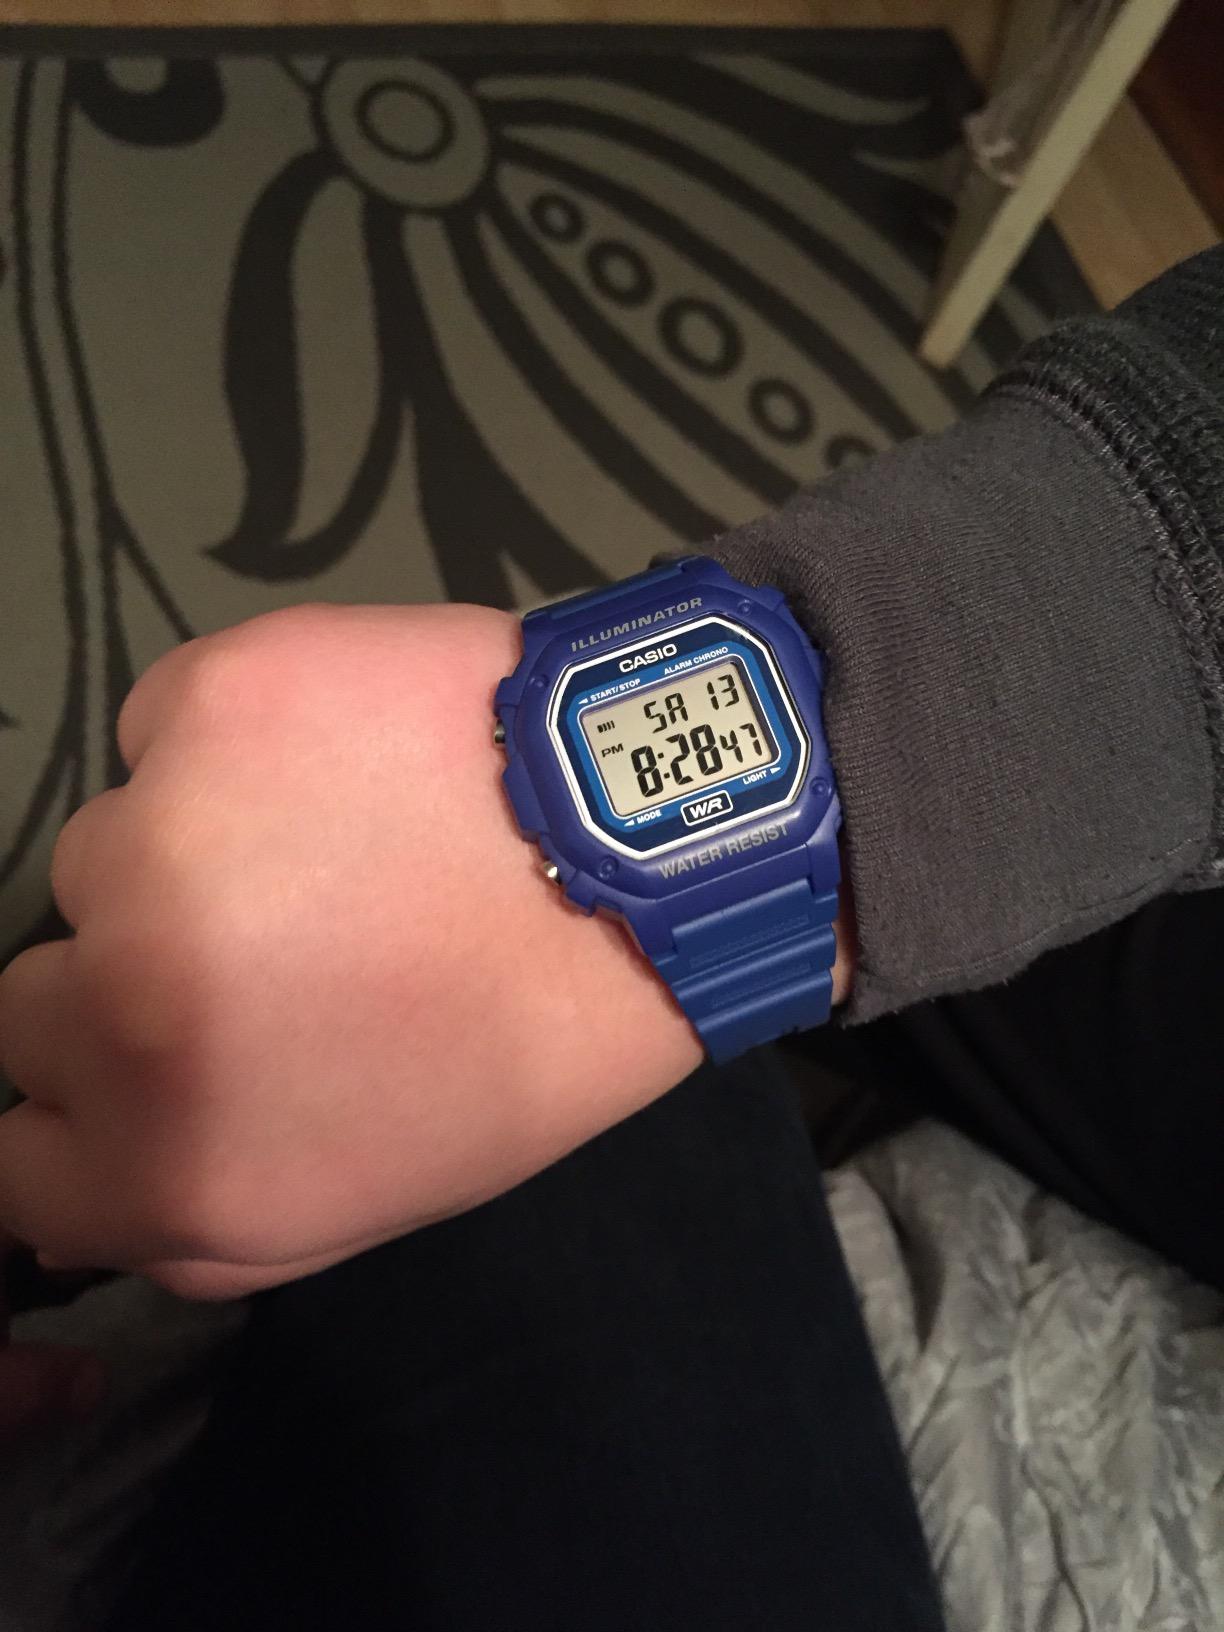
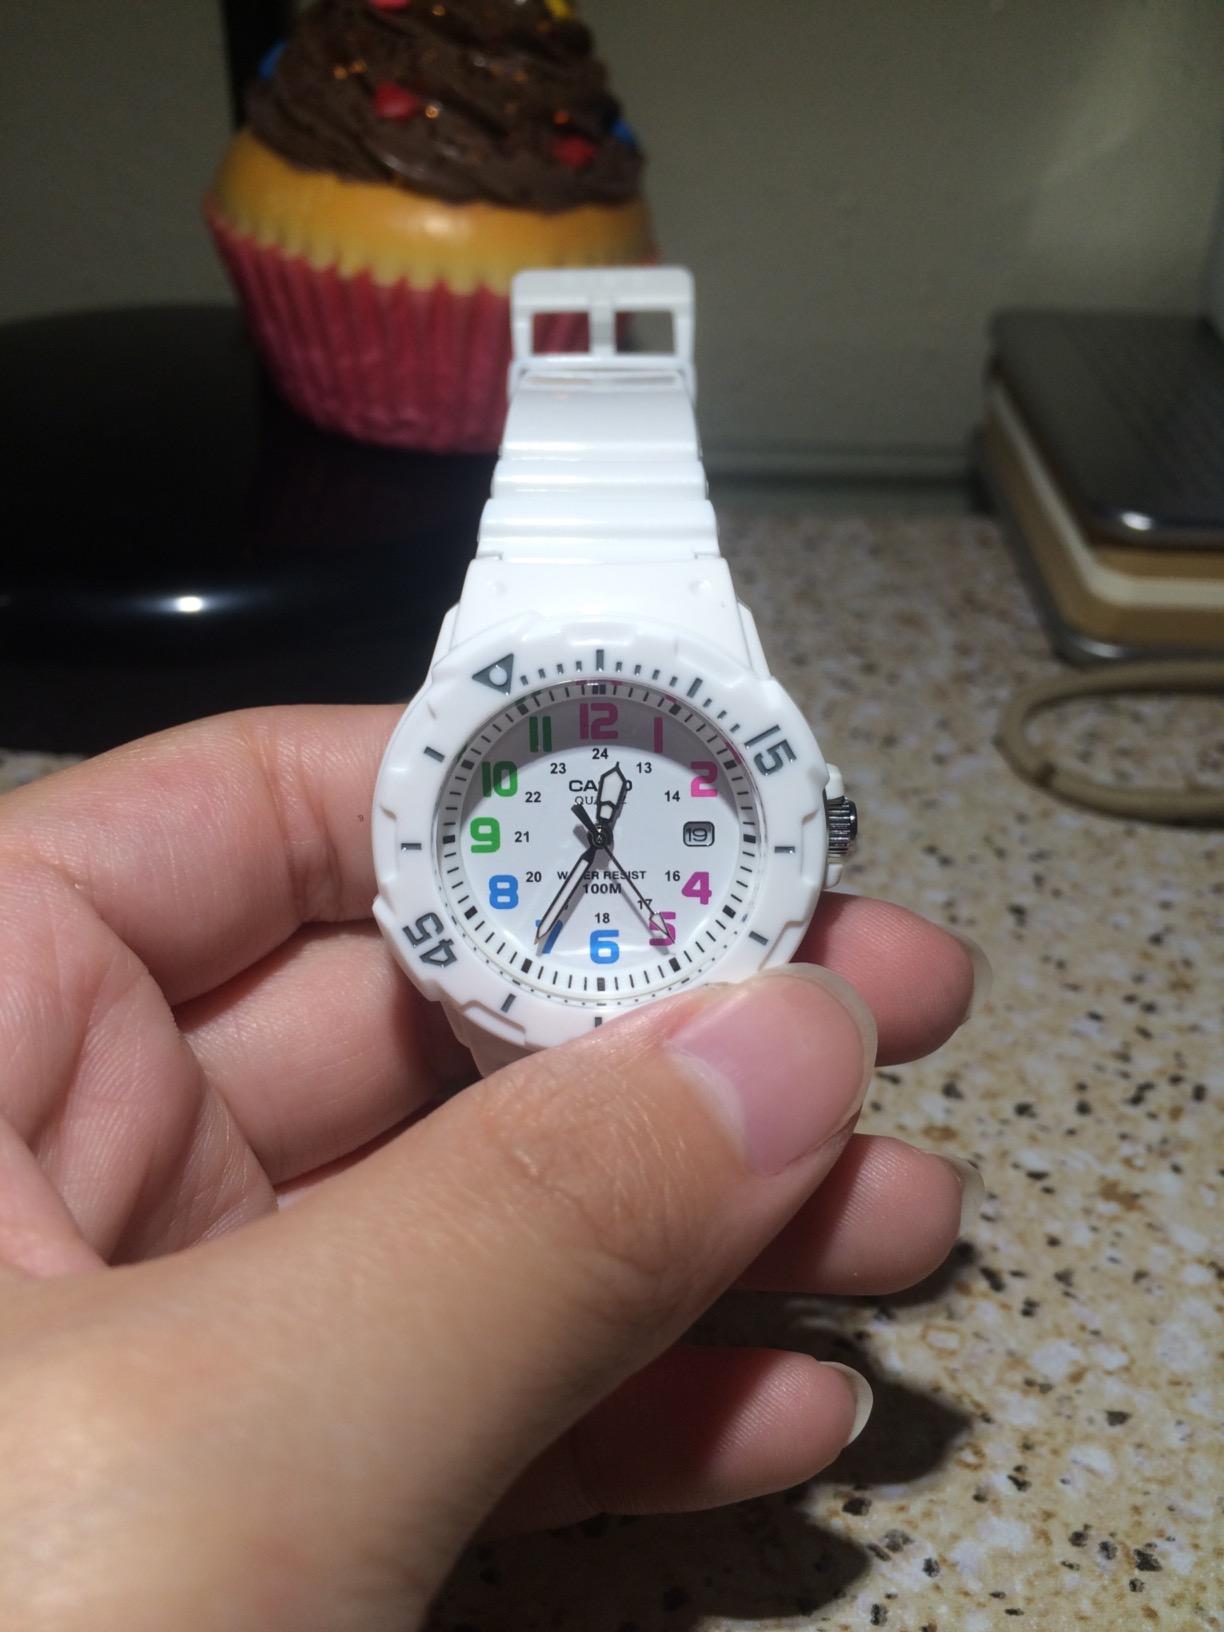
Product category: accessories_watch
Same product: no